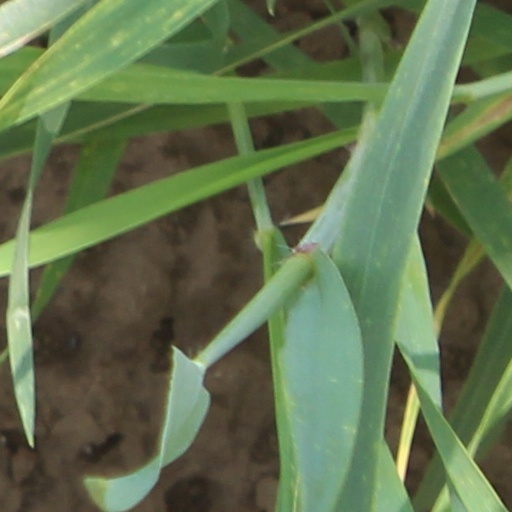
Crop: wheat